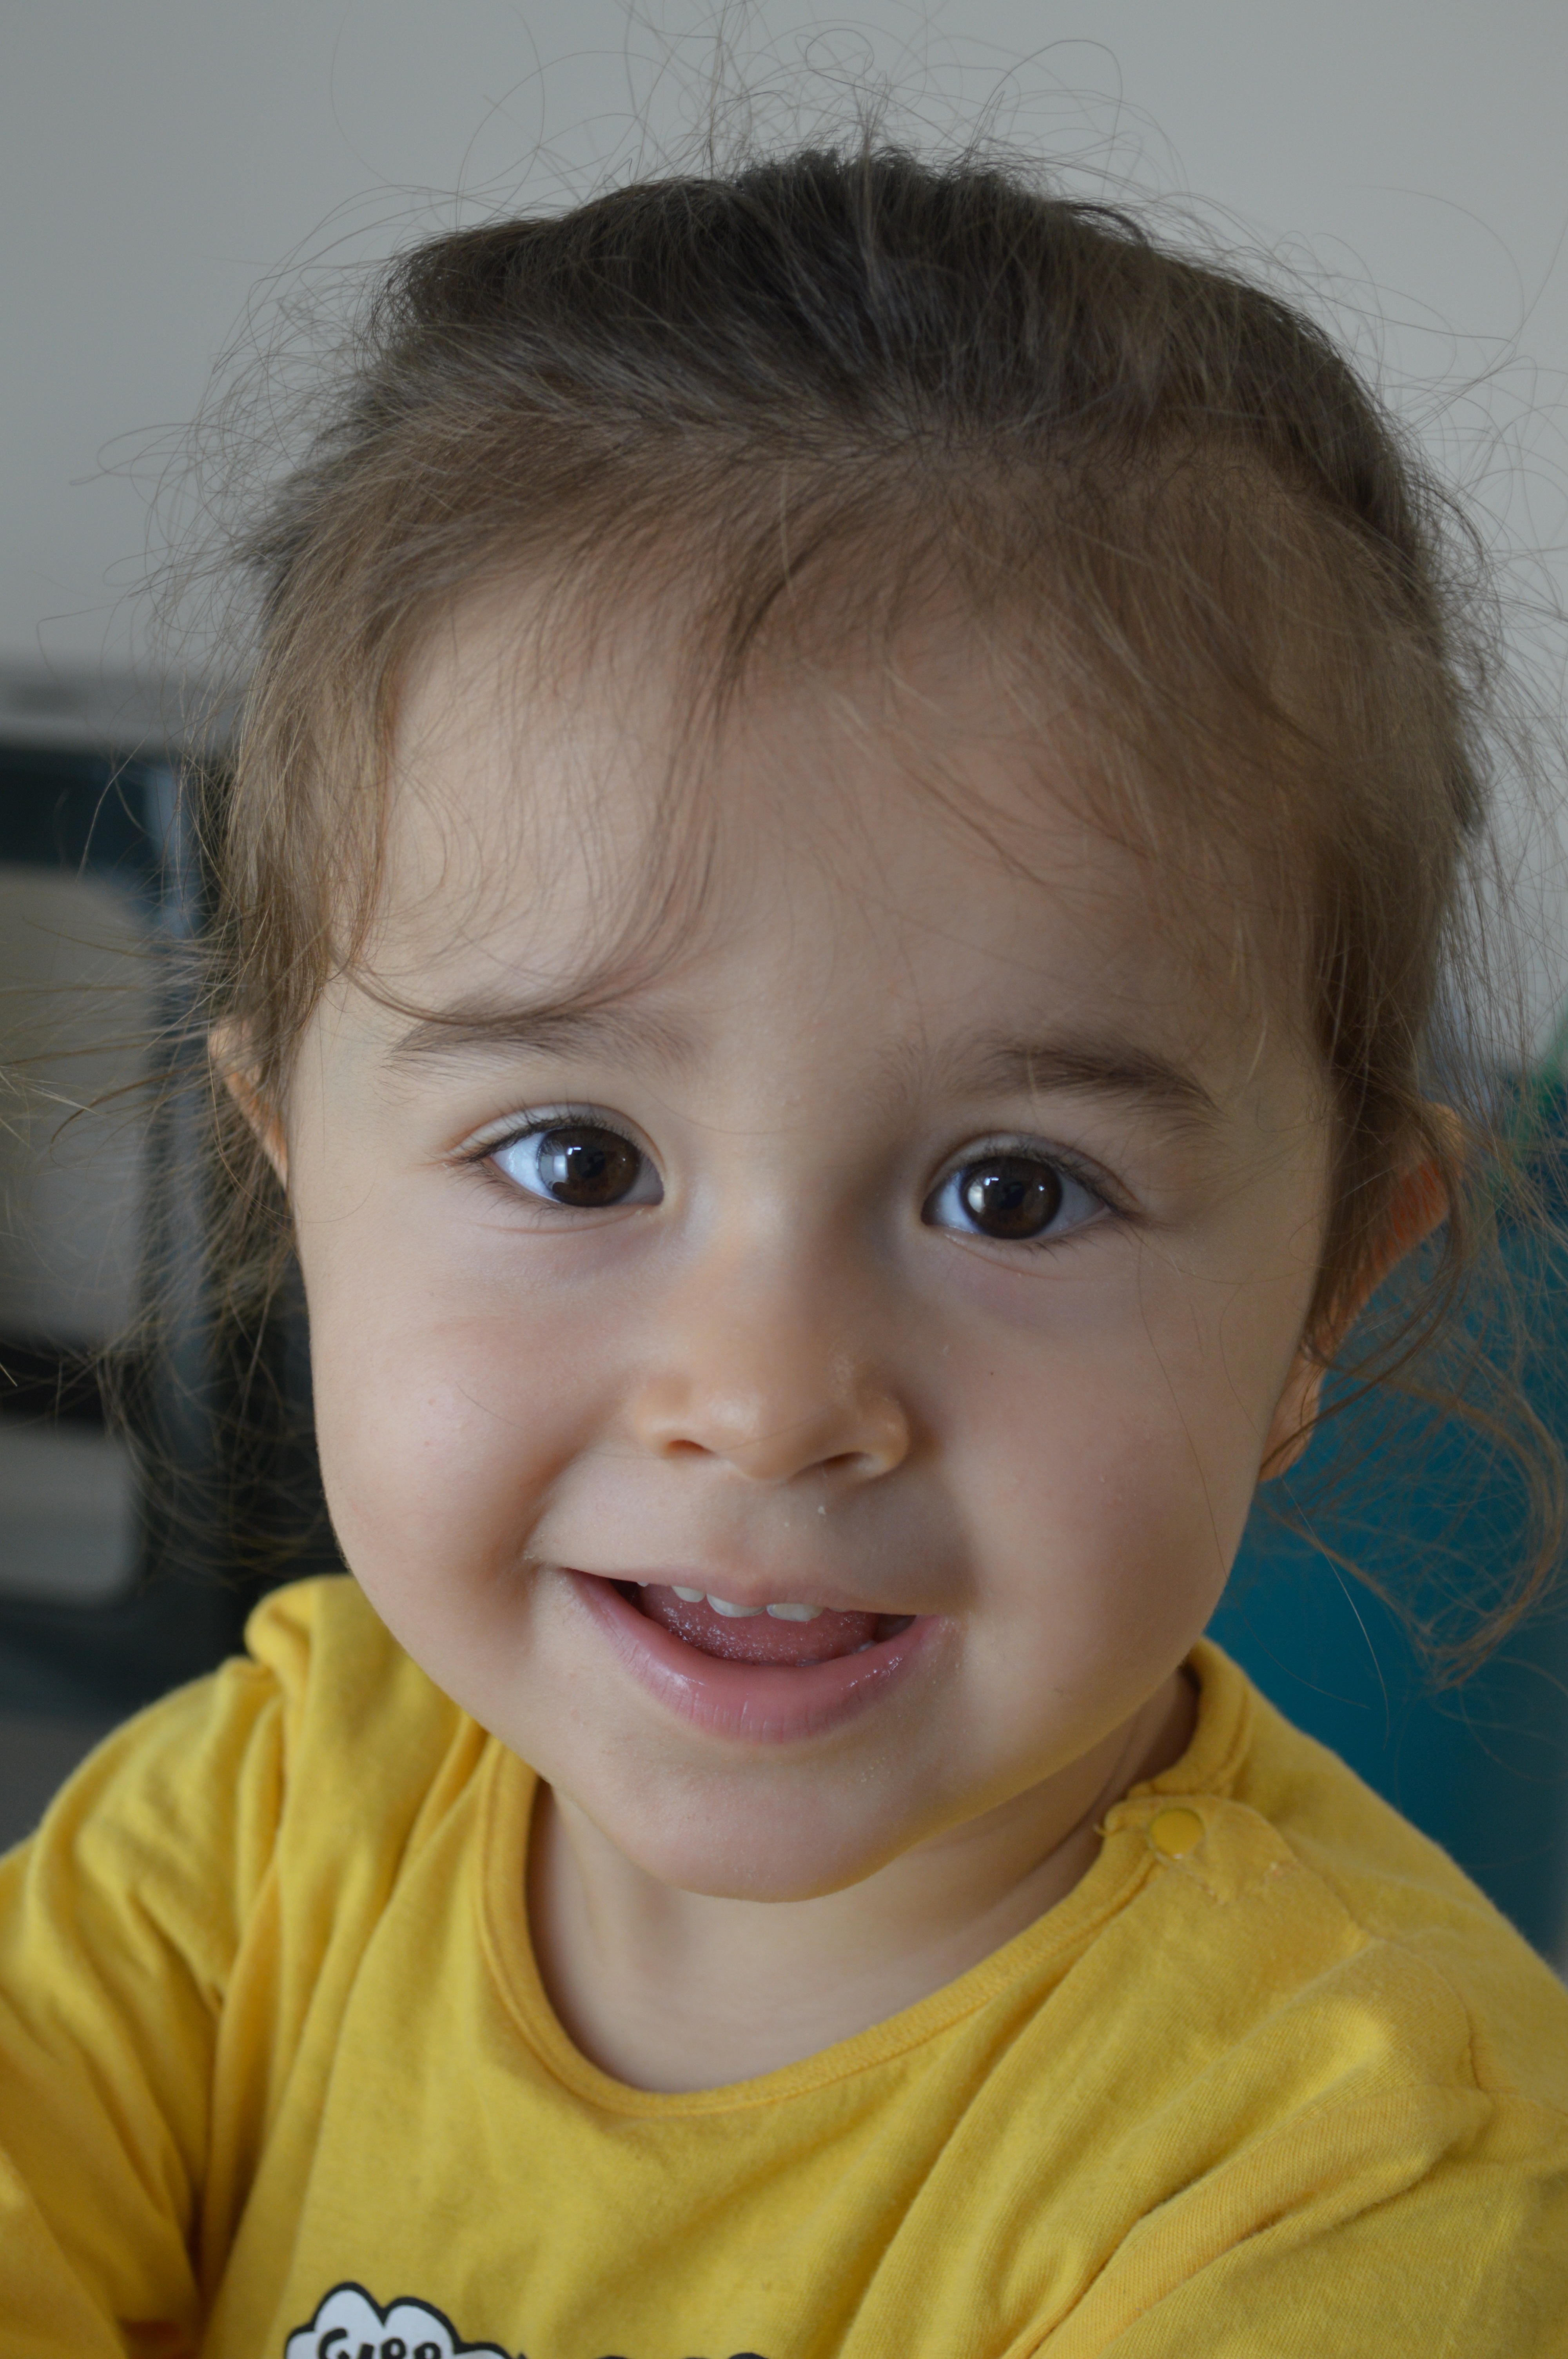
person, girl, boy, cute, male, portrait, child, facial expression, childhood, hairstyle, smile, close up, human body, face, nose, cheek, infant, toddler, eye, head, little, skin, organ, tooth, emotion